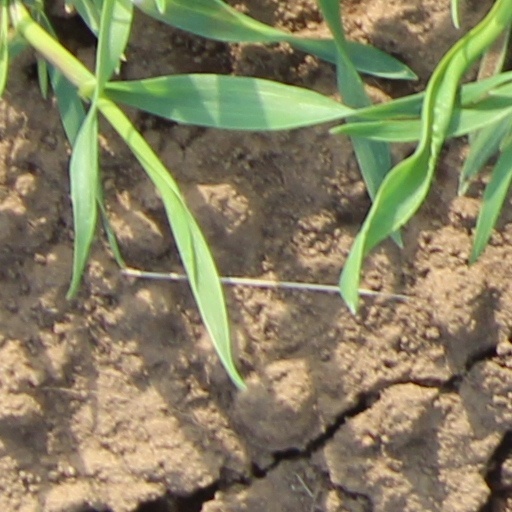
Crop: wheat